Lewis Glucksman Gallery

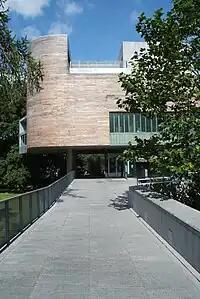
The Glucksman - view from UCC Lower Grounds

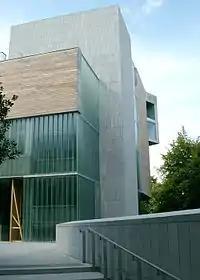
The Glucksman - Exterior

The Glucksman, formerly known as the Lewis Glucksman Gallery, is an art museum in University College Cork, Ireland.